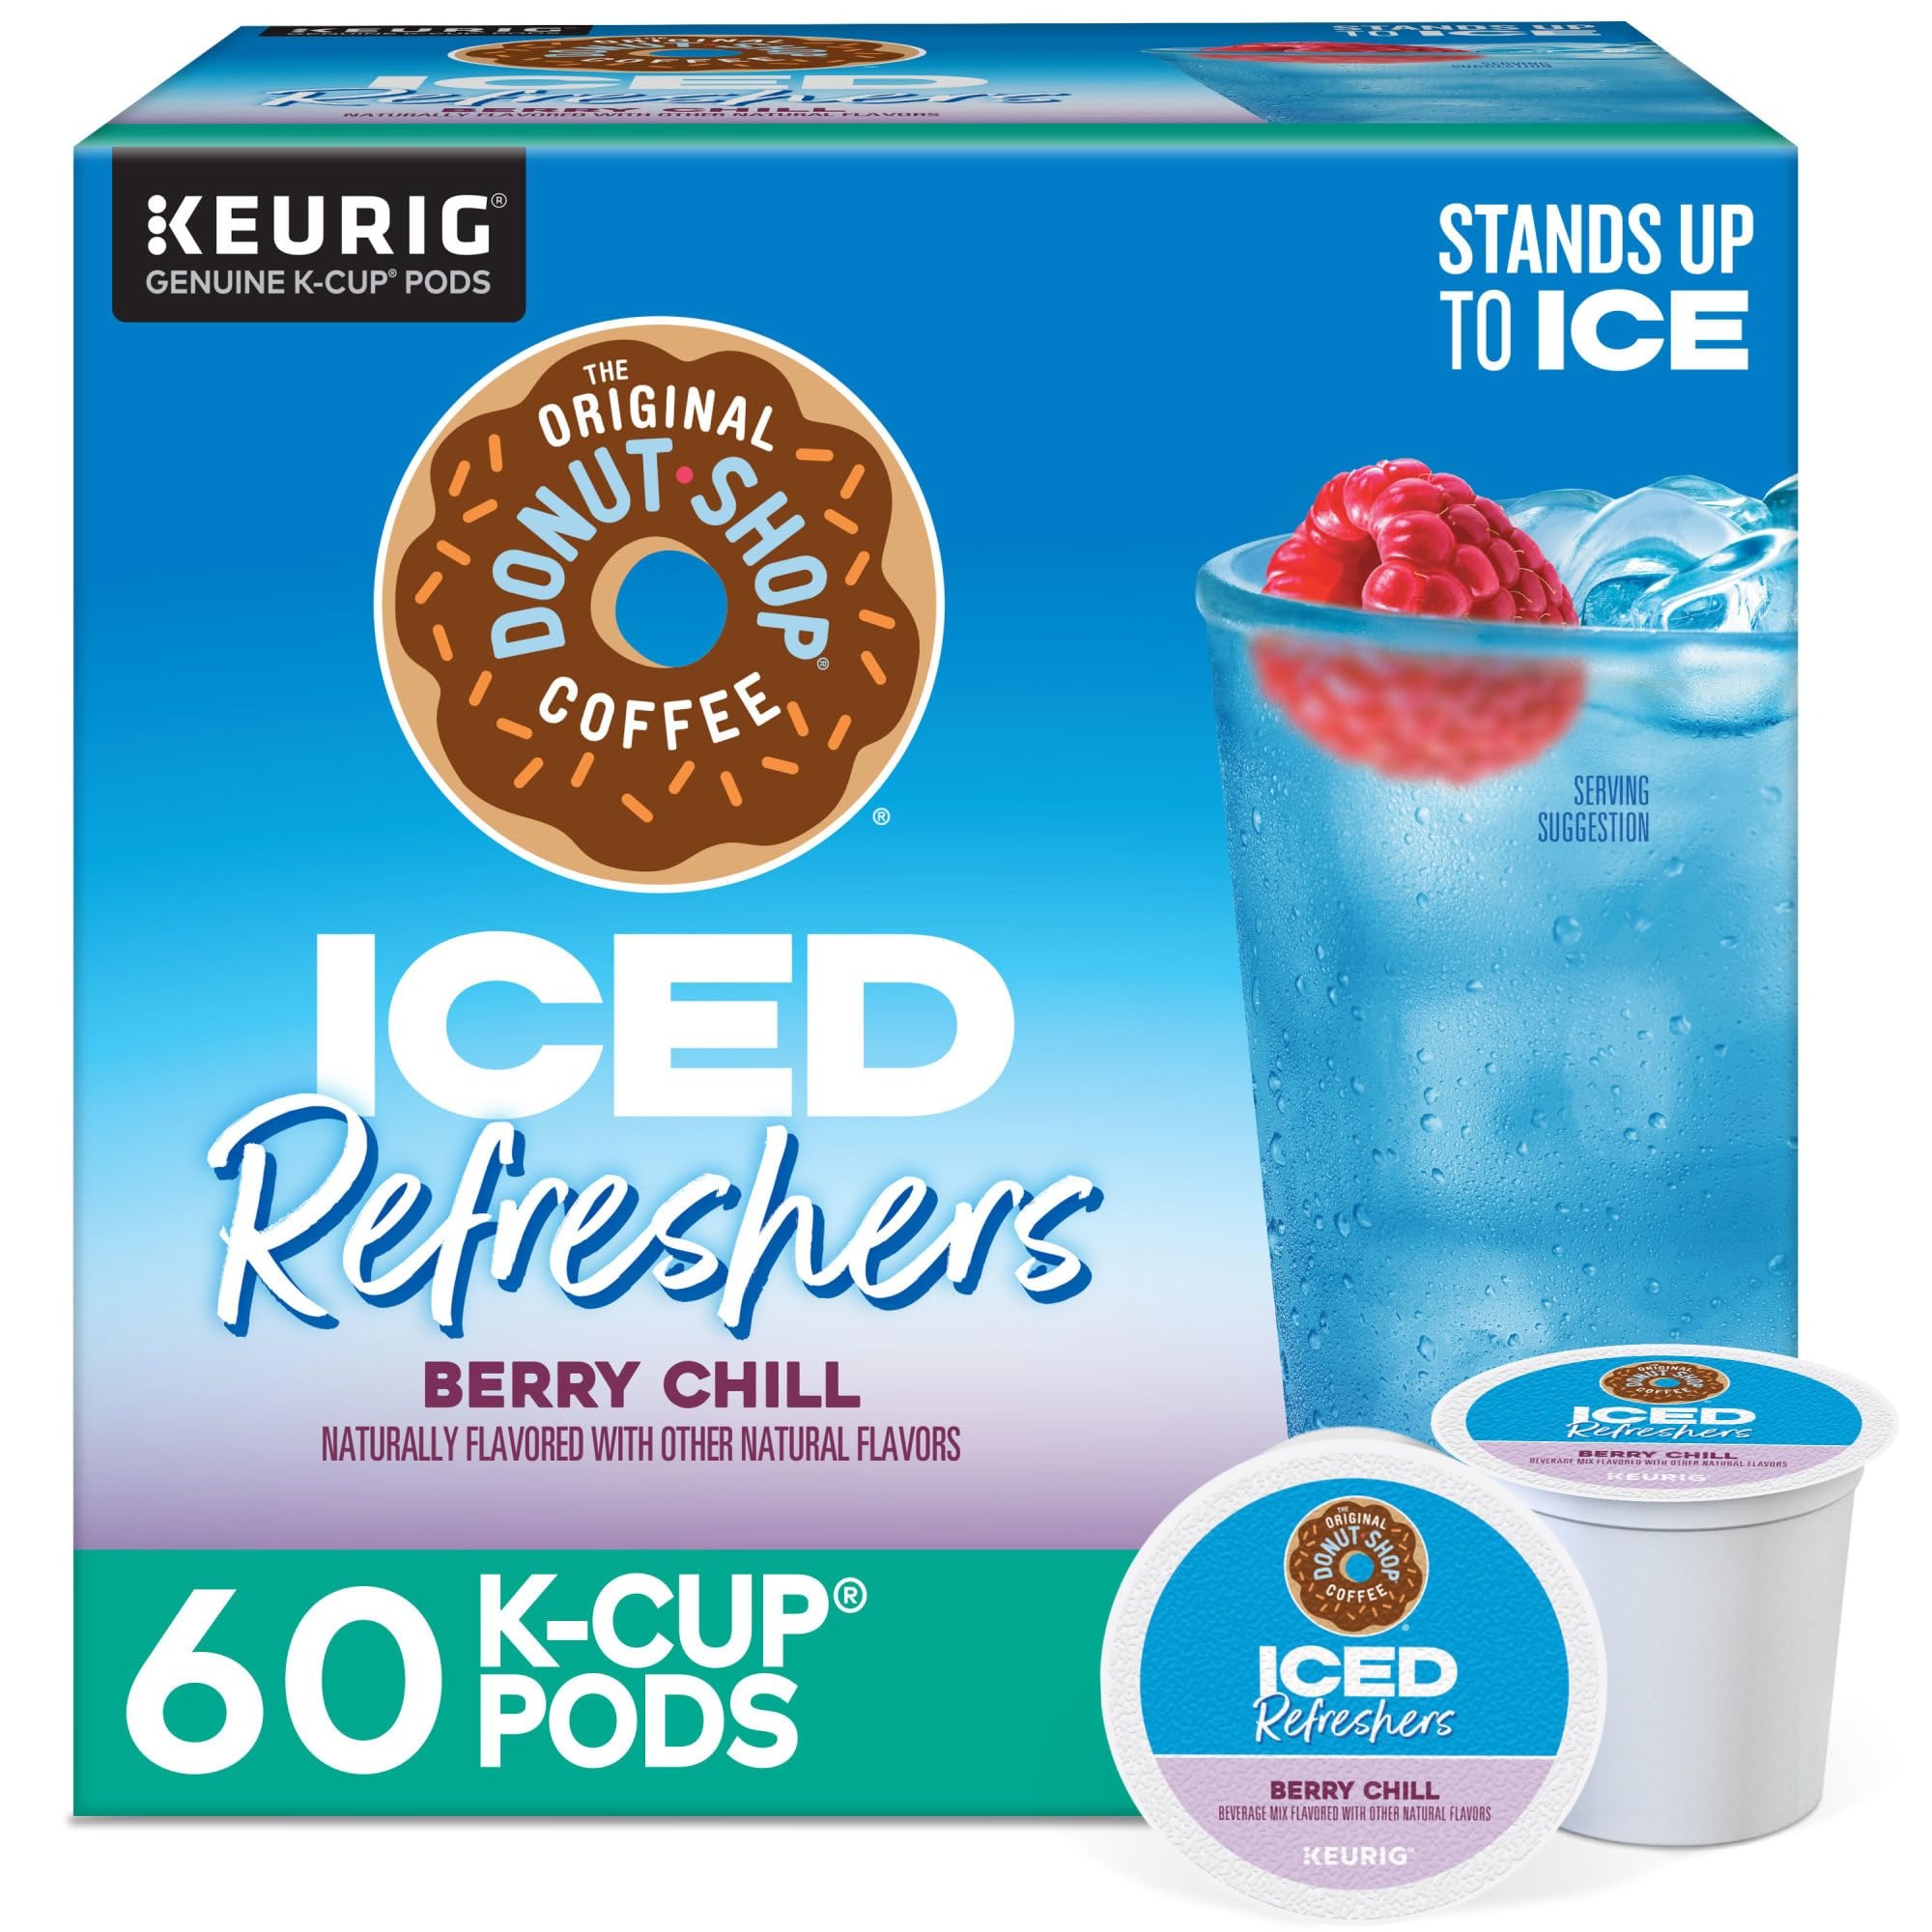
Item Name: The Original Donut Shop Iced Refreshers, Berry Chill, Brew Over Ice Single Serve Keurig K-Cup Pods, 60 Count (6 Packs of 10)
Bullet Point 1: ICED REFRESHERS: Enjoy the refreshing and flavorful drink you love from the café, now at home at the push of a button. Just brew over ice and enjoy!
Bullet Point 2: TASTE: A sweet mix of raspberry and blueberry flavors. Very refreshing. Berry ahhhmazing.
Bullet Point 3: BREW OVER ICE: Fill a large tumbler with ice (DO NOT use glass) and brew on the 8 oz size. Use the ICED button (if available) for bigger flavor. Then add more ice, coconut milk, or lemonade, if desired.
Bullet Point 4: COMPATIBILITY: Contains genuine K-Cup pods engineered for guaranteed quality and compatibility with all Keurig single serve coffee makers.
Bullet Point 5: RECYCLABLE K-CUP PODS: Simple. Delicious. And recyclable.* Enjoy the great-tasting iced refreshers you love, and when you’re done, just peel, empty, and recycle. *Check locally, not recycled in many communities.
Value: 60.0
Unit: Count

Price: 21.66